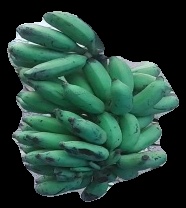
Variety: elakki-bale
Grade: grade3